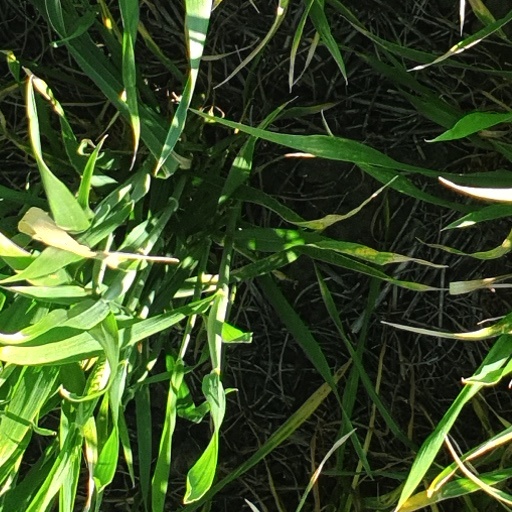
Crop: wheat